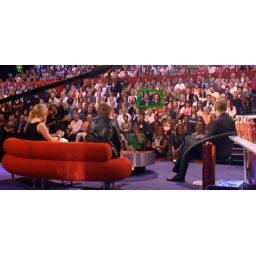
I'm in the green box